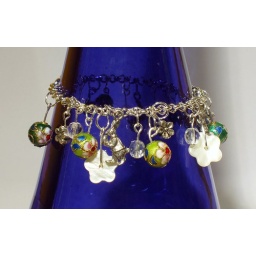
I put the bracelet over a blue bottle to take the picture.